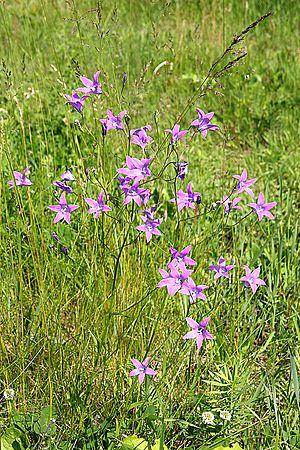
La campanule étalée est une plante herbacée de la famille des Campanulacées.